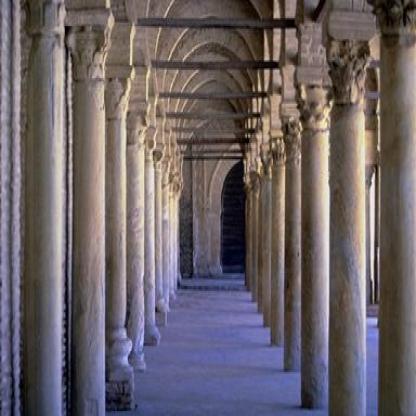
Scene: Indoor